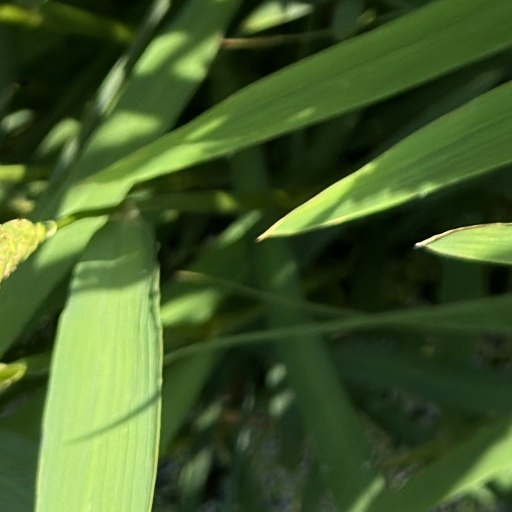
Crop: rice